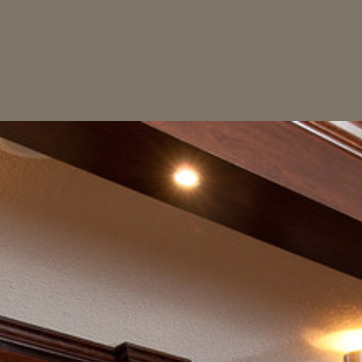
Material: glass